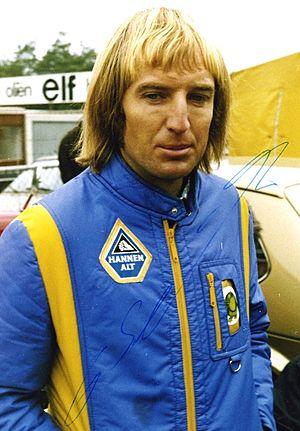
Clemens Schickentanz, né le 24 mai 1944, est un ancien pilote automobile allemand. Il a remporté une dizaine de victoires principalement au volant de Porsche 911.